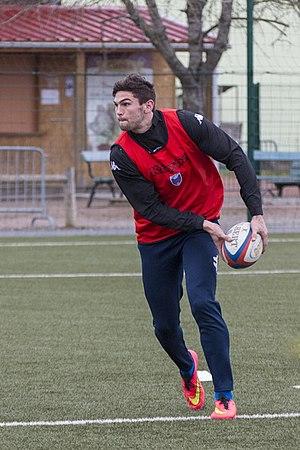
Xavier Mignot durant un entraînement du FC Grenoble
Xavier Mignot, né le 27 janvier 1994, est un joueur français de rugby à XV qui évolue au poste d'ailier au sein de l'effectif du Lyon olympique universitaire rugby depuis 2017.
‌‌‌
‌